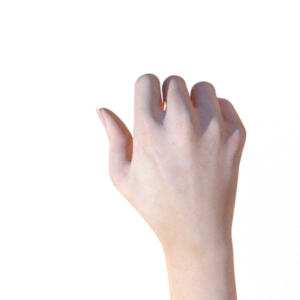
Label: rock